Joseph Haydn

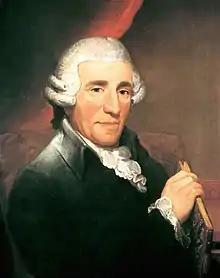
Portrait of Haydn by Thomas Hardy,

Franz Joseph Haydn (31 March 173231 May 1809) was an Austrian composer of the Classical period. He was instrumental in the development of chamber music such as the string quartet and piano trio. His contributions to musical form have led him to be called "Father of the Symphony" and "Father of the String quartet".